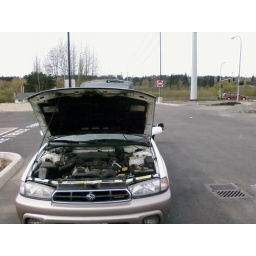
My car has died in Woodinville. Waiting for a tow truck and Q's friends to rescue us.